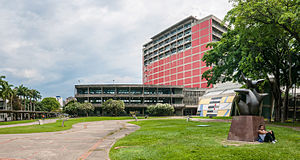
Universitetsbyen i Caracas / Kunstnere som har bidraget til projektet / Internationale
Universitetsbyen i Caracas er Venezuelas centraluniversitet's hovedcampus i Caracas. Den blev tegnet af den venezulanske arkitekt Carlos Raúl Villanueva og blev i år 2000 optaget på UNESCOs Verdensarvsliste.